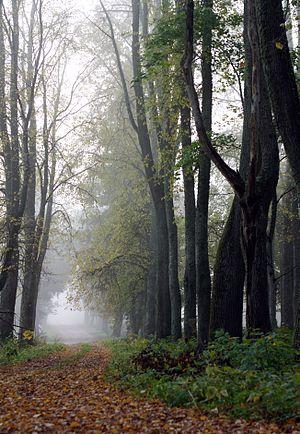
Joosu est un ancien village estonien appartenant à la commune de Laheda dans le Põlvamaa. C'est aujourd'hui un petit lieu-dit autour des ruines de l'ancien domaine seigneurial. Il s'appelait avant 1938 Waimel-Neuhof. Son ancien manoir est aujourd'hui presque détruit.